Goodbye Casanova

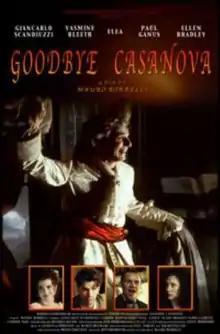
VHS cover

Goodbye Casanova was a 2000 fantasy-romance film directed by Mauro Borrelli, starring Yasmine Bleeth, Paul Ganus, Gian-Carlo Scandiuzzi and Flea (the bassist from Red Hot Chili Peppers).